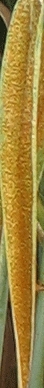
Label: Wheat___Brown_Rust